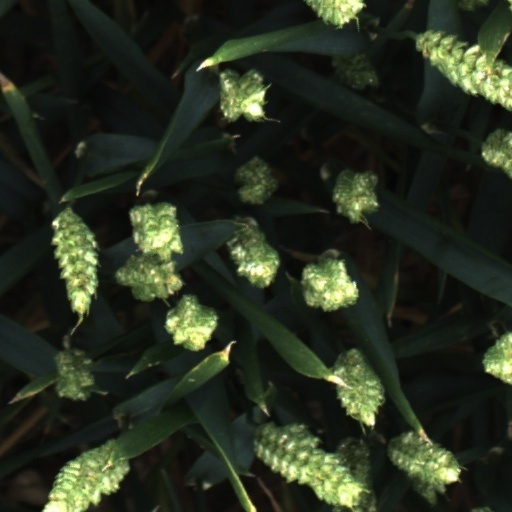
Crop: wheat